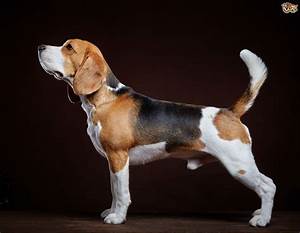
Label: cane